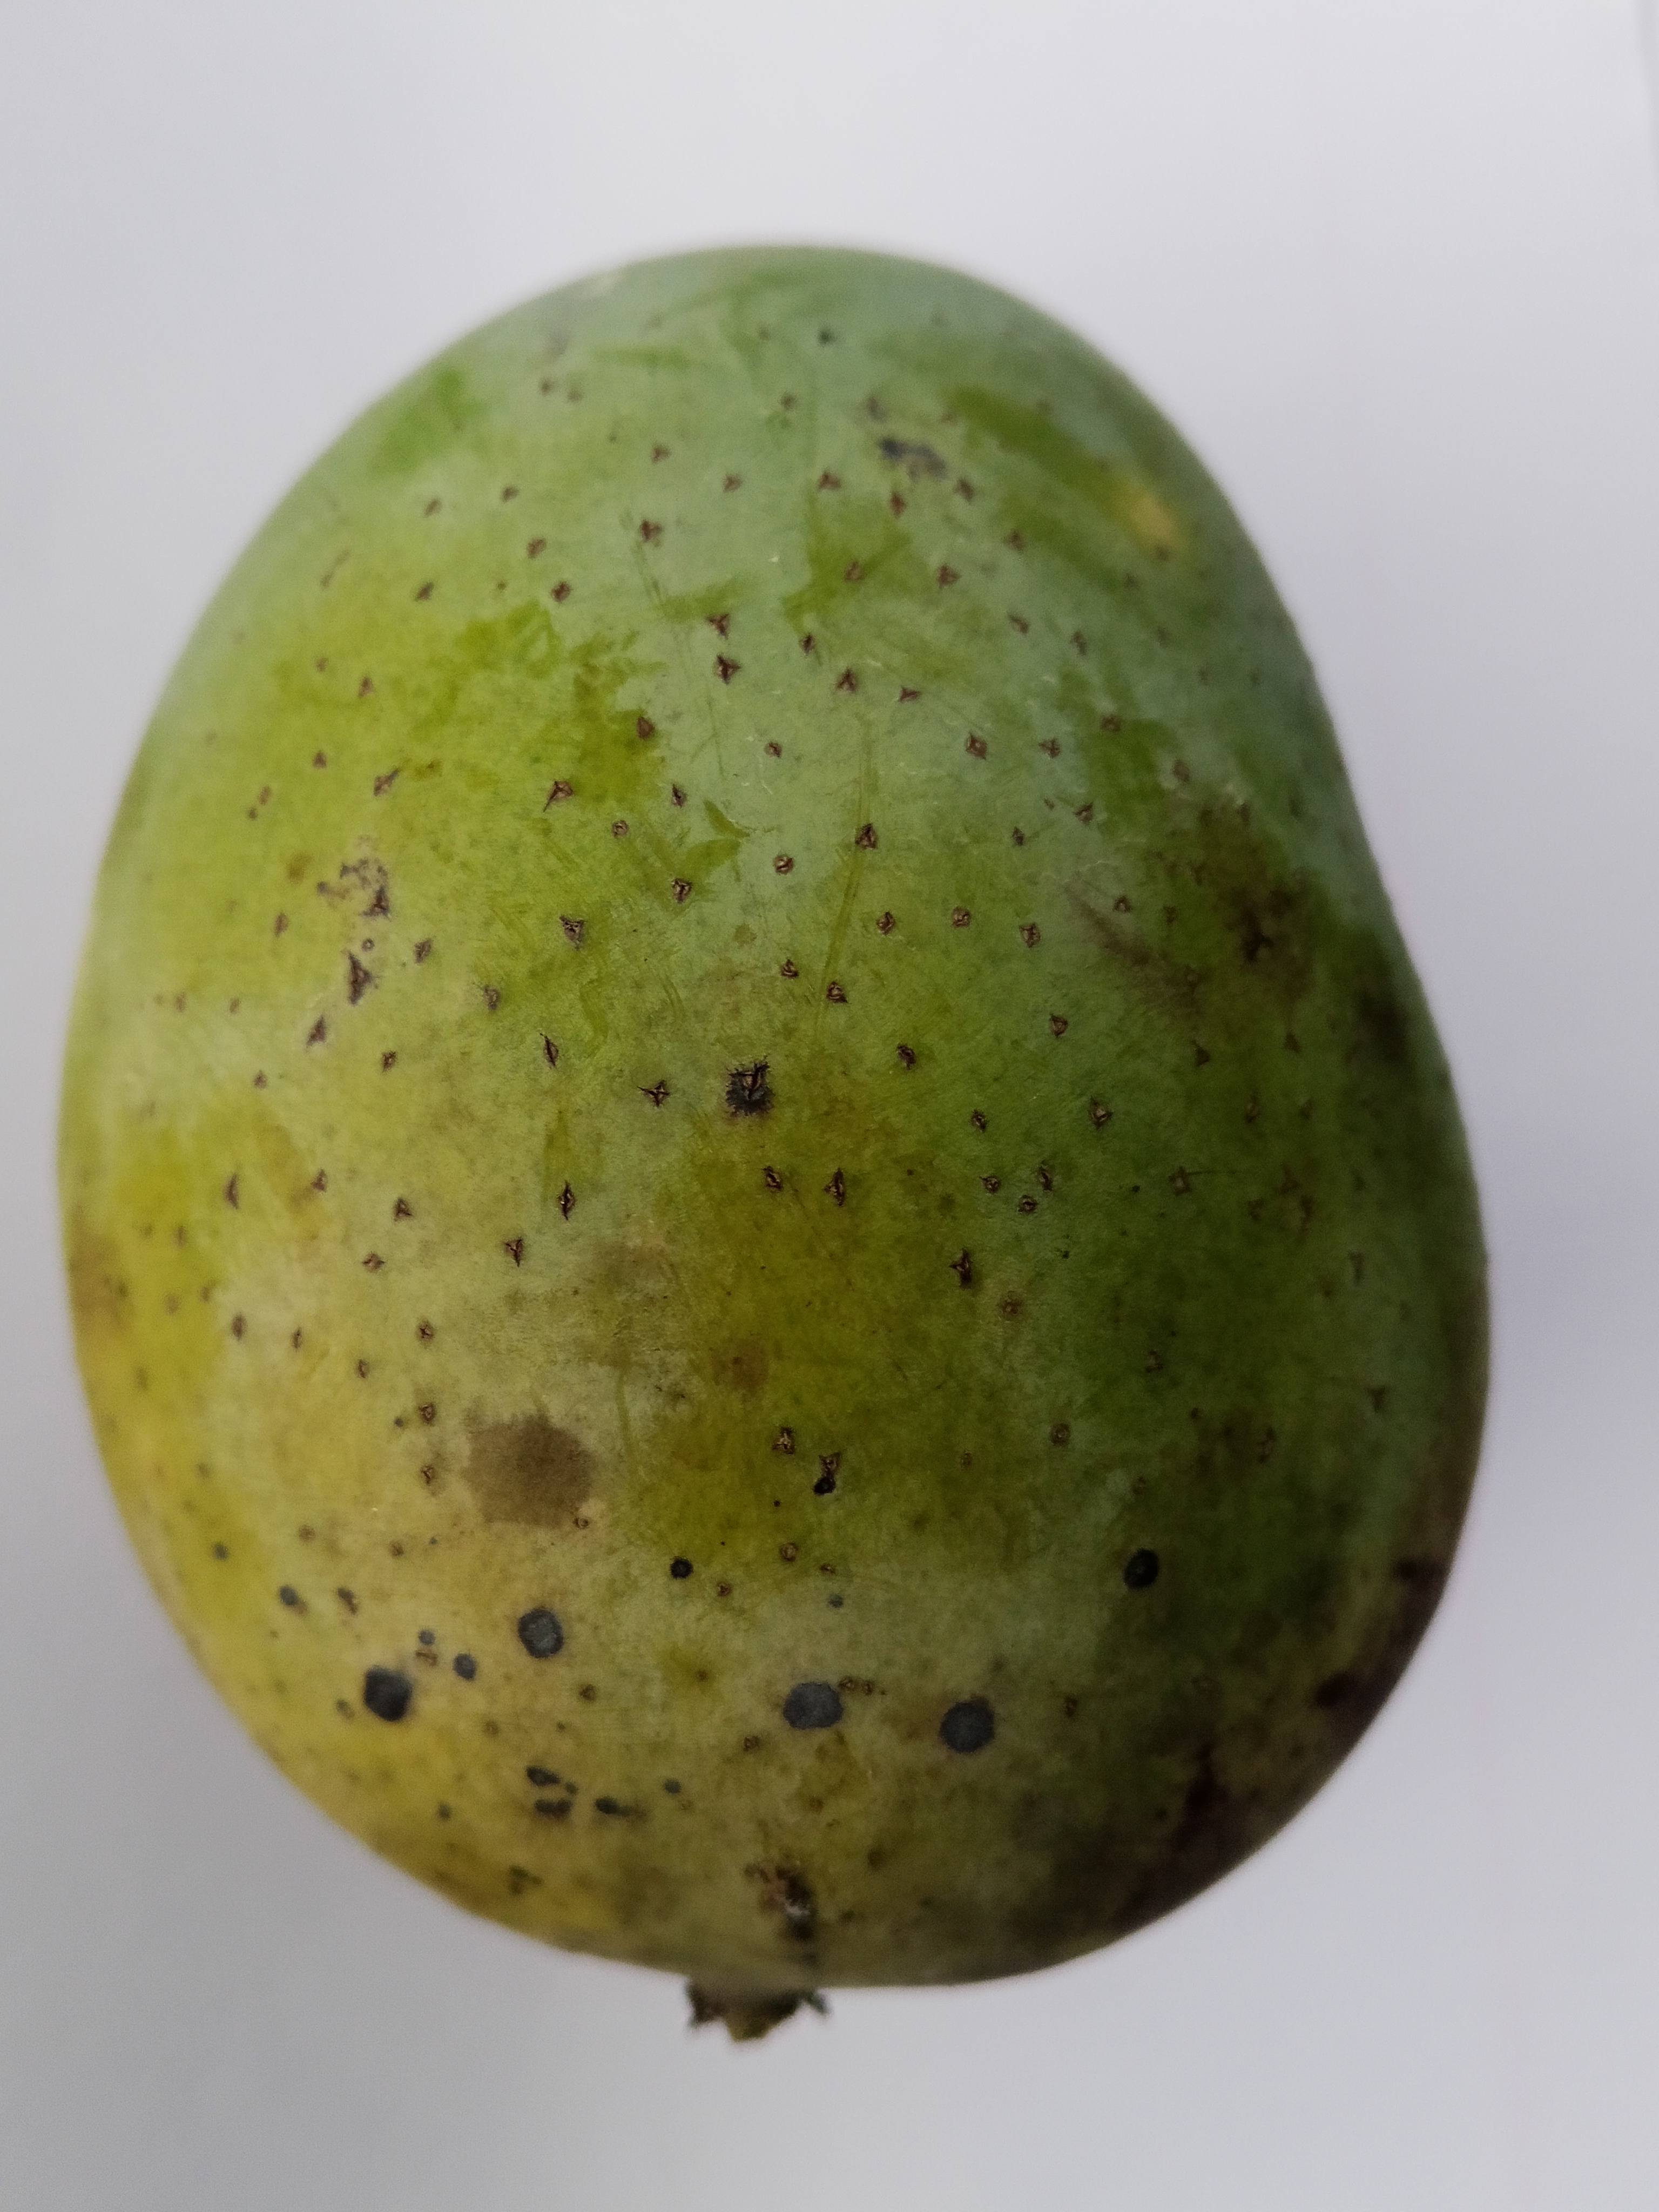
Mango variety: Langra